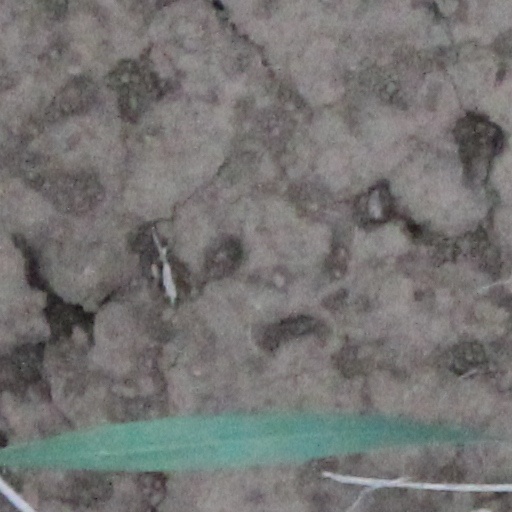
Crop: wheat